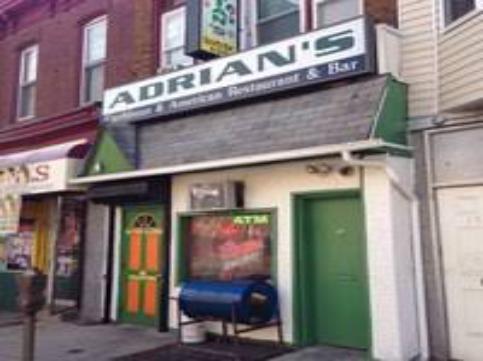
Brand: Adrian's
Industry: Food